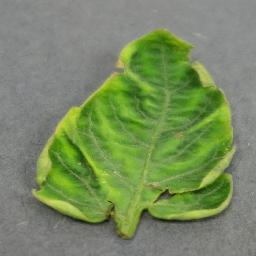
Label: Tomato___Tomato_Yellow_Leaf_Curl_Virus